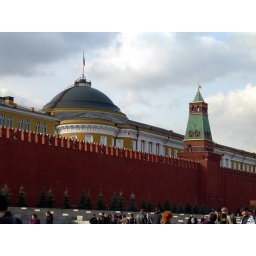
Kremlin wall in front of Senate building, which houses the offices of the Russian president.